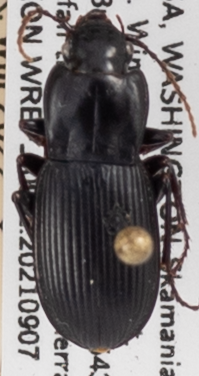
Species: Pterostichus herculaneus
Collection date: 2021-09-07
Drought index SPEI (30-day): -1.13
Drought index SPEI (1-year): -1.01
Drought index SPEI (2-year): -1.69